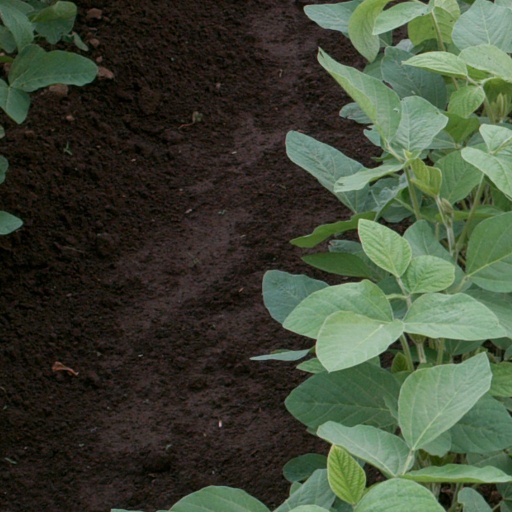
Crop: soybean